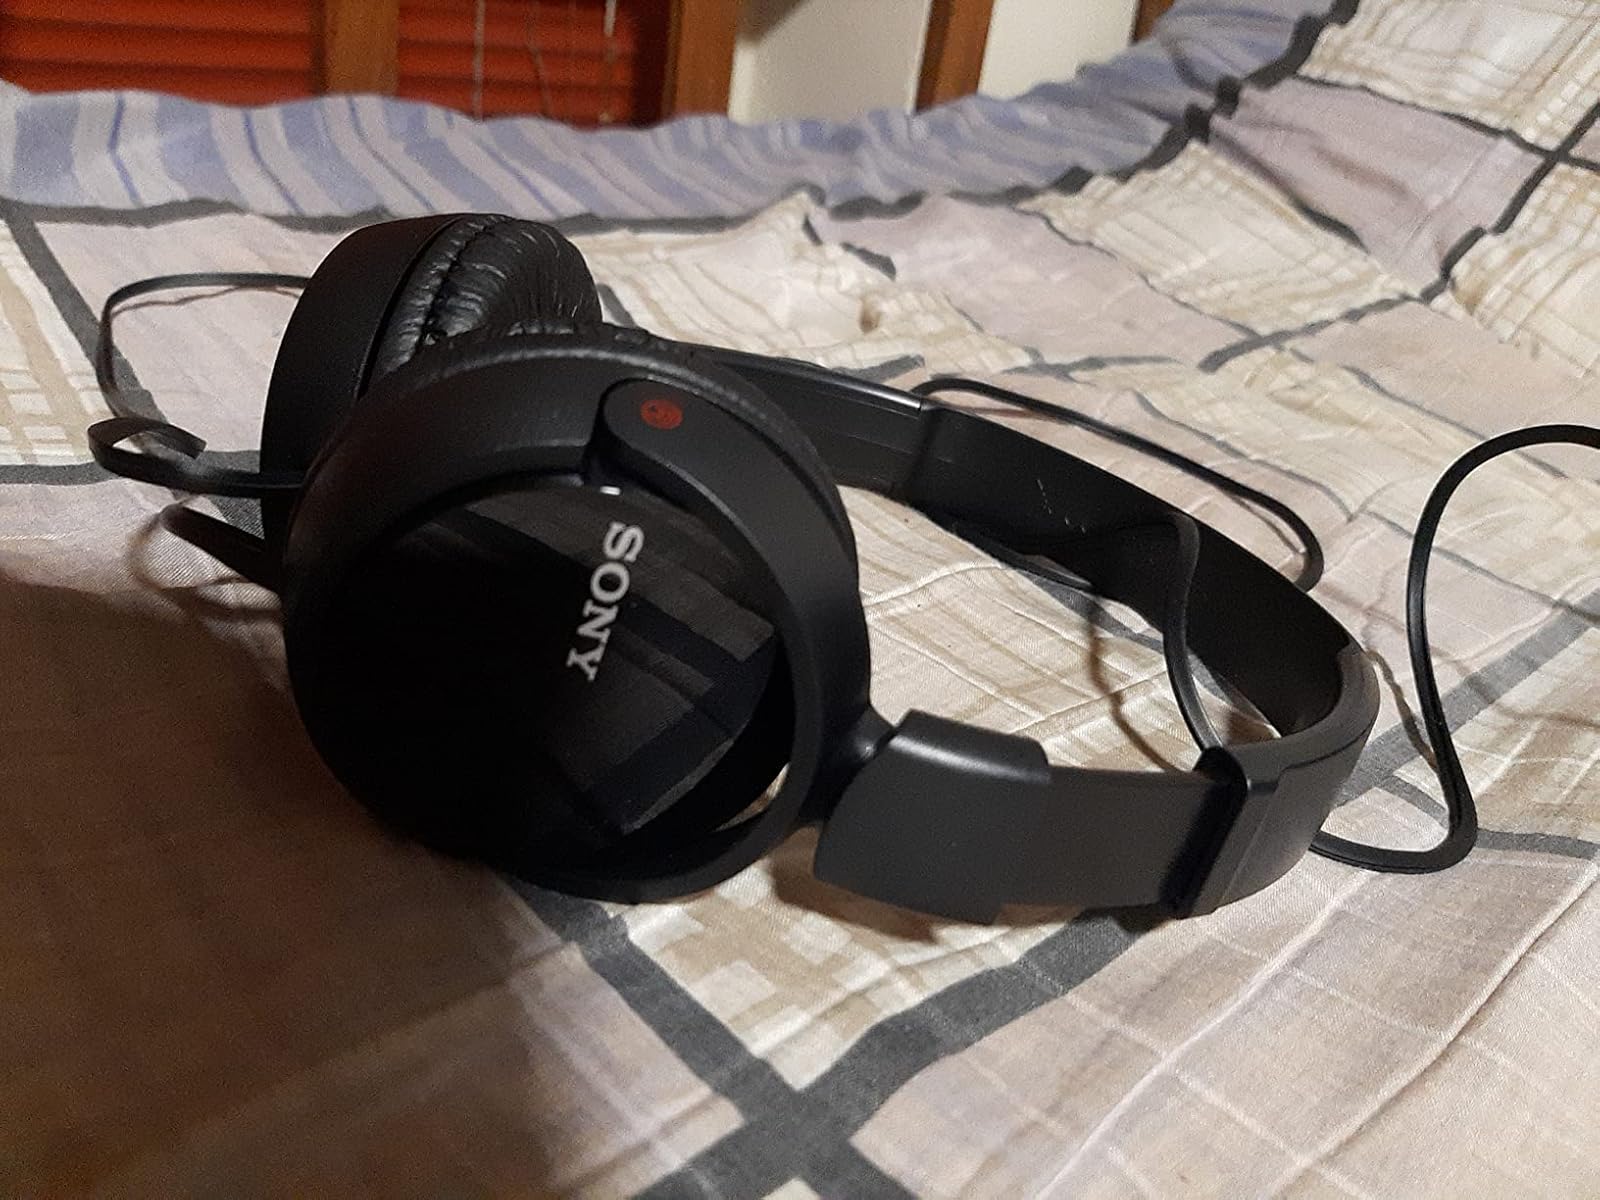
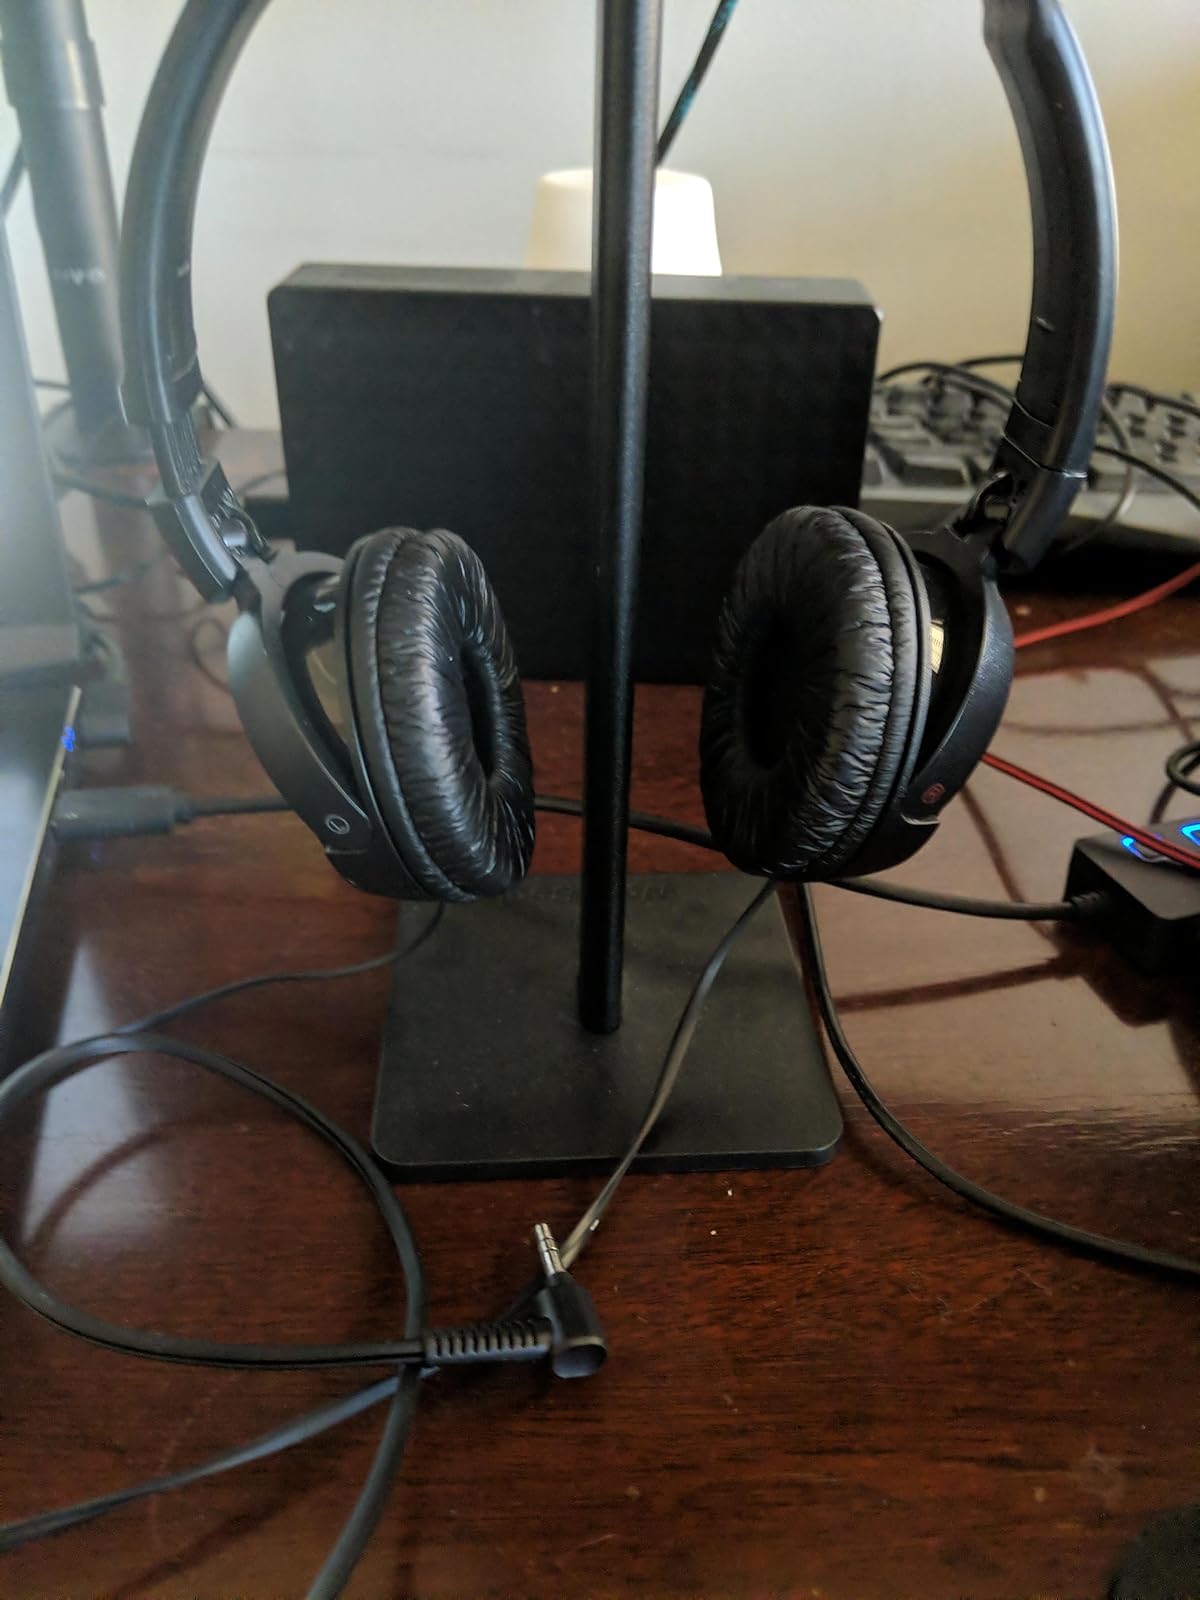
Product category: headphones
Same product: yes